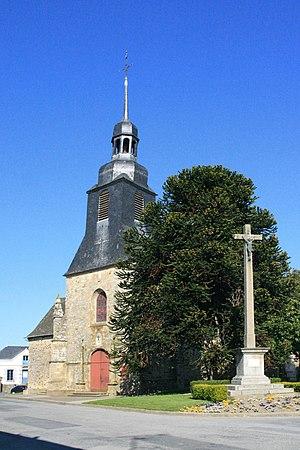
Église St Pierre de Visseiche, département d'Ille-et-Vilaine, Bretagne, France. Église romane à la base, avec des parties du 16ème et 19ème siècle.
L'église Saint-Pierre est une église catholique située à Visseiche, en France.
Cet article recense les bâtiments protégés au titre des monuments historiques d’Ille-et-Vilaine, en France.
Visseiche est une commune française située dans le département d'Ille-et-Vilaine, en région Bretagne, peuplée de 823 habitants.